Julia Gomelskaya

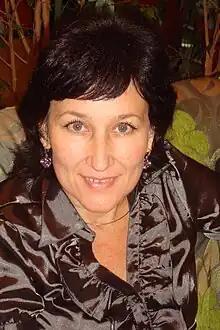
Julia Gomelskaya

Julia Gomelskaya (11 March 19644 December 2016) was a Ukrainian composer of contemporary classical music.